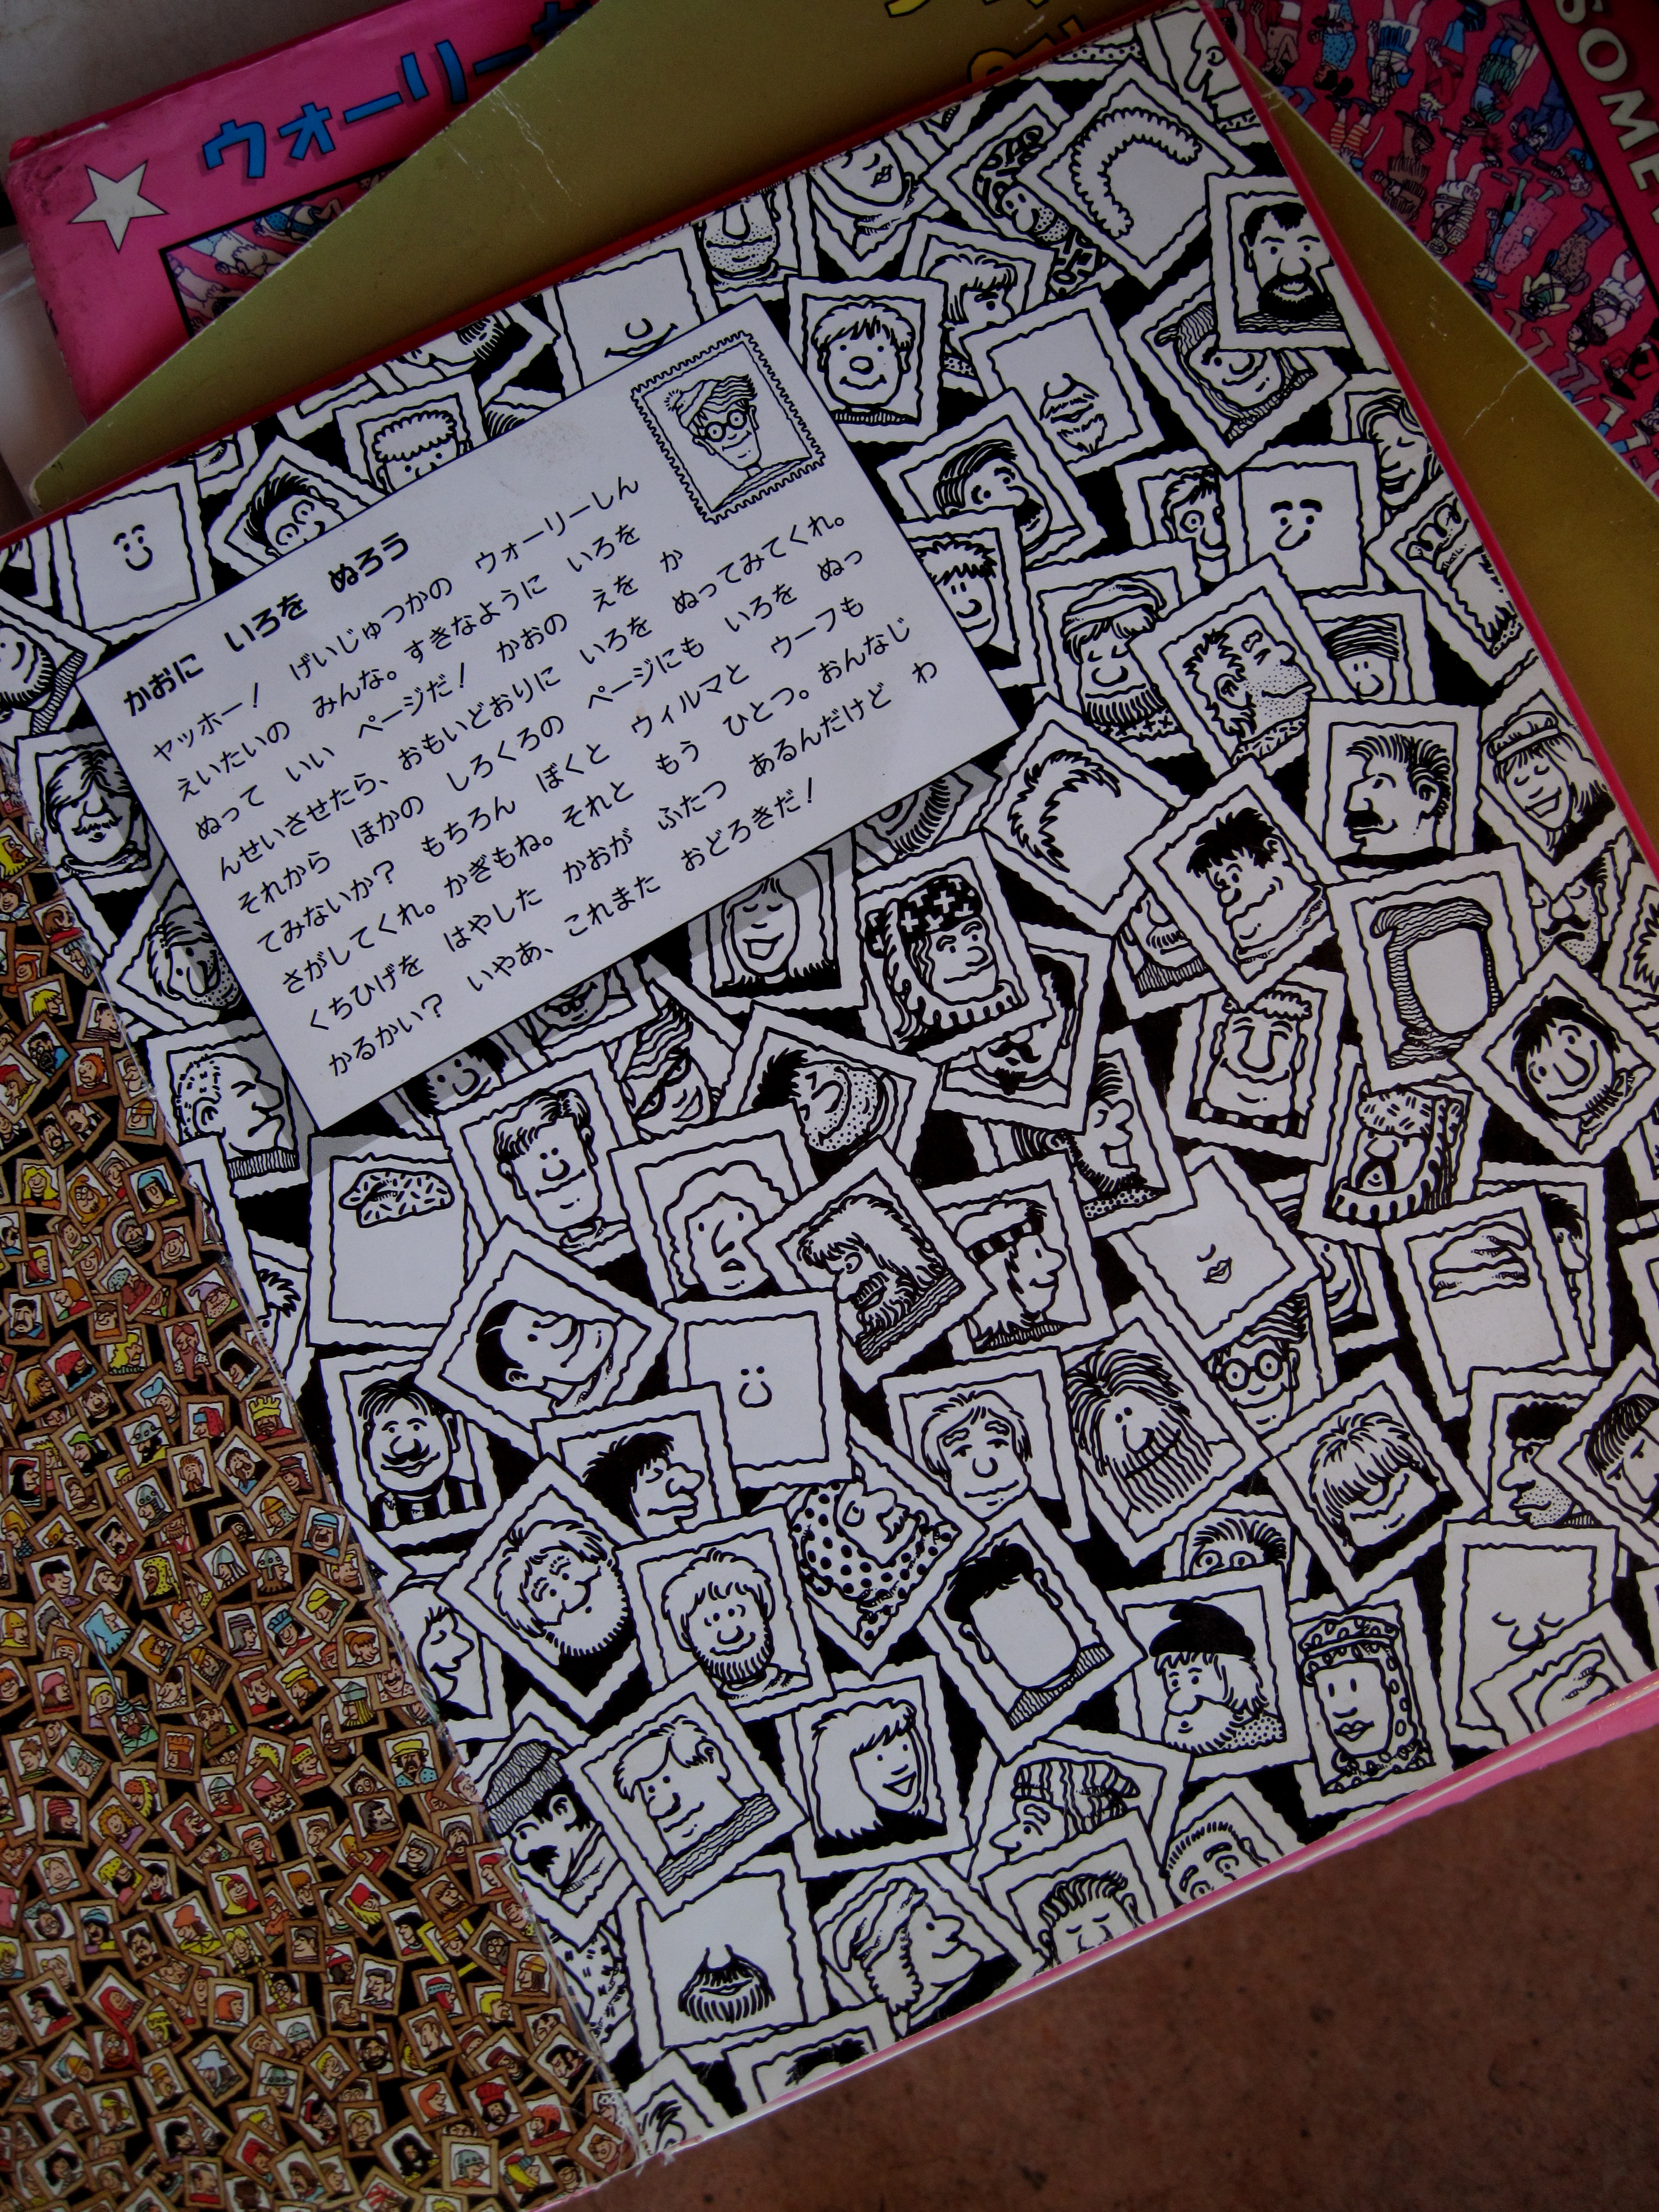
pattern, japan, material, textile, art, drawing, illustration, design